Panty tree

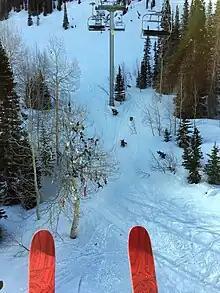
The panty/bra tree under the Gadzoom chairlift at Snowbird resort in Utah

A panty tree (or bra tree or bra/panty tree) is a tree underneath a ski lift decorated with bras, panties, and Mardi Gras beads cast off by skiers riding the chair lift.